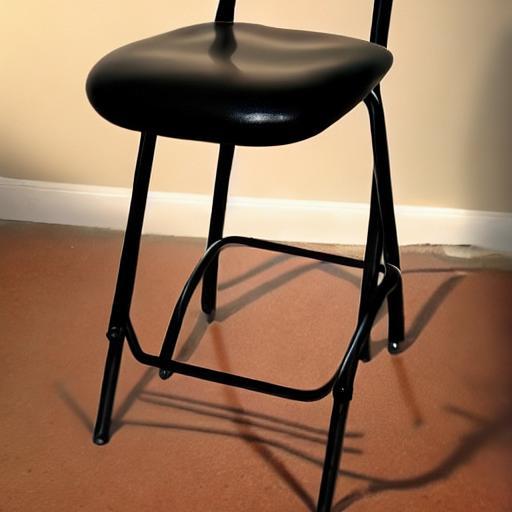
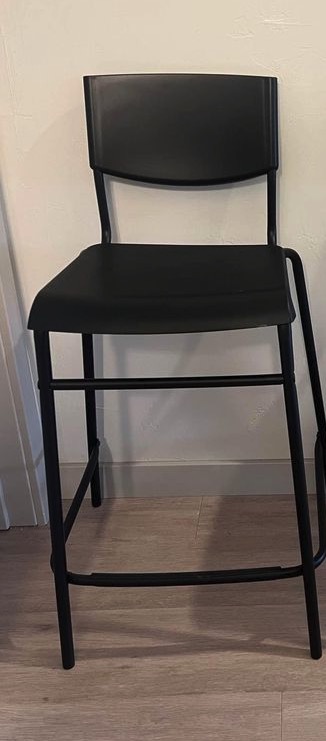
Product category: stool
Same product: no